Rover (The Prisoner)

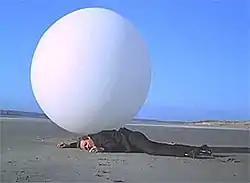
Rover, shortly after rendering Number Six unconscious on the beach outside the Village.

Rover is a plot device from the 1967 British television programme "The Prisoner", and was a crucial tool used to keep 'prisoners' from escaping the Village. It was depicted as a floating white balloon that could coerce, and, if necessary, incapacitate or kill recalcitrant inhabitants of the Village. It also had the ability to subdivide. Several aspects of the Rover device were left unexplained and to the imagination of the viewer.